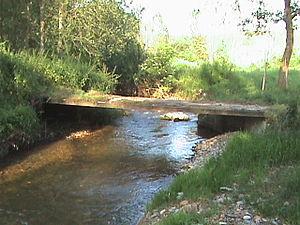
Villalbos est une petite localité castillane située dans le municipio de Valle de Oca, comarque de Montes de Oca, province de Burgos, Communauté autonome de Castille-et-León dans le nord de l'Espagne.